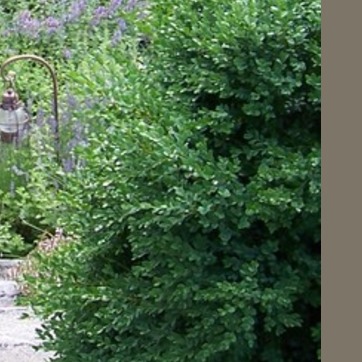
Material: foliage